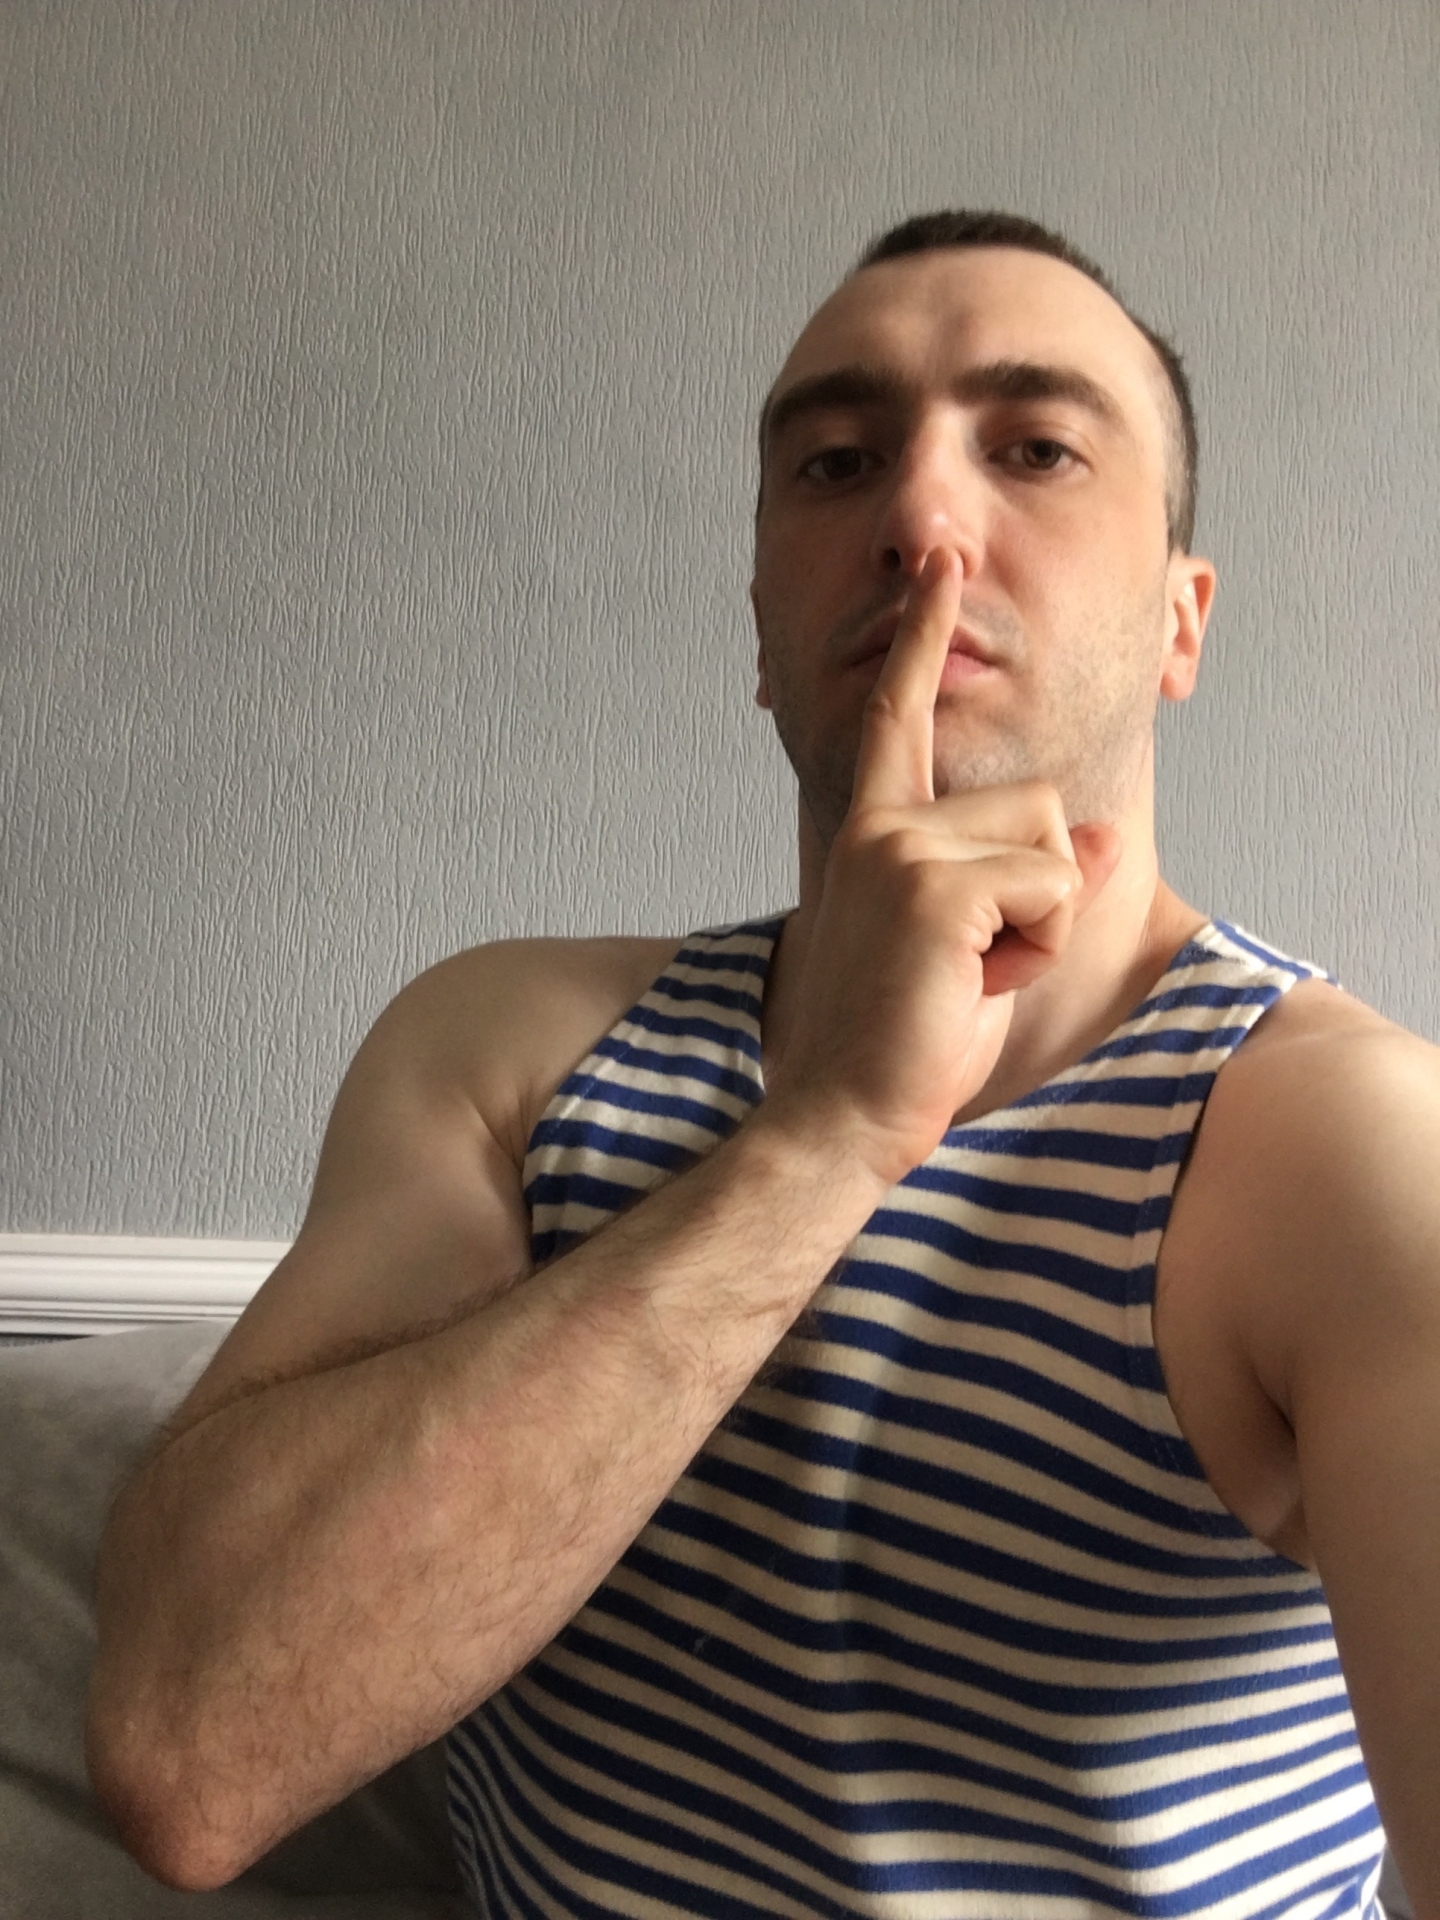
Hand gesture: mute